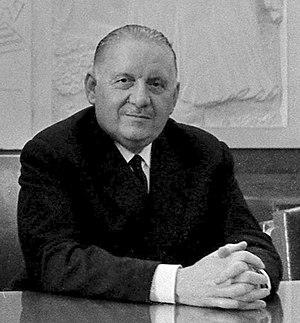
Pas de lieu. Le 23 Avril 1969. Vue de messieurs Poher, Monnerville et Eeckhoutte donnant une conférence de presse.
L'intérim du président de la République française est, en droit constitutionnel, une disposition prévue par la constitution pour organiser les cas de vacance, d'empêchement du président de la République, dans l'attente de son retour en fonction ou de la désignation d'un nouveau titulaire.
Le premier gouvernement Henri Queuille a été le gouvernement de la France du 11 septembre 1948 au 5 octobre 1949.
Alain Poher, né le 17 avril 1909 à Ablon-sur-Seine et mort le 9 décembre 1996 à Paris, est un homme d'État français.